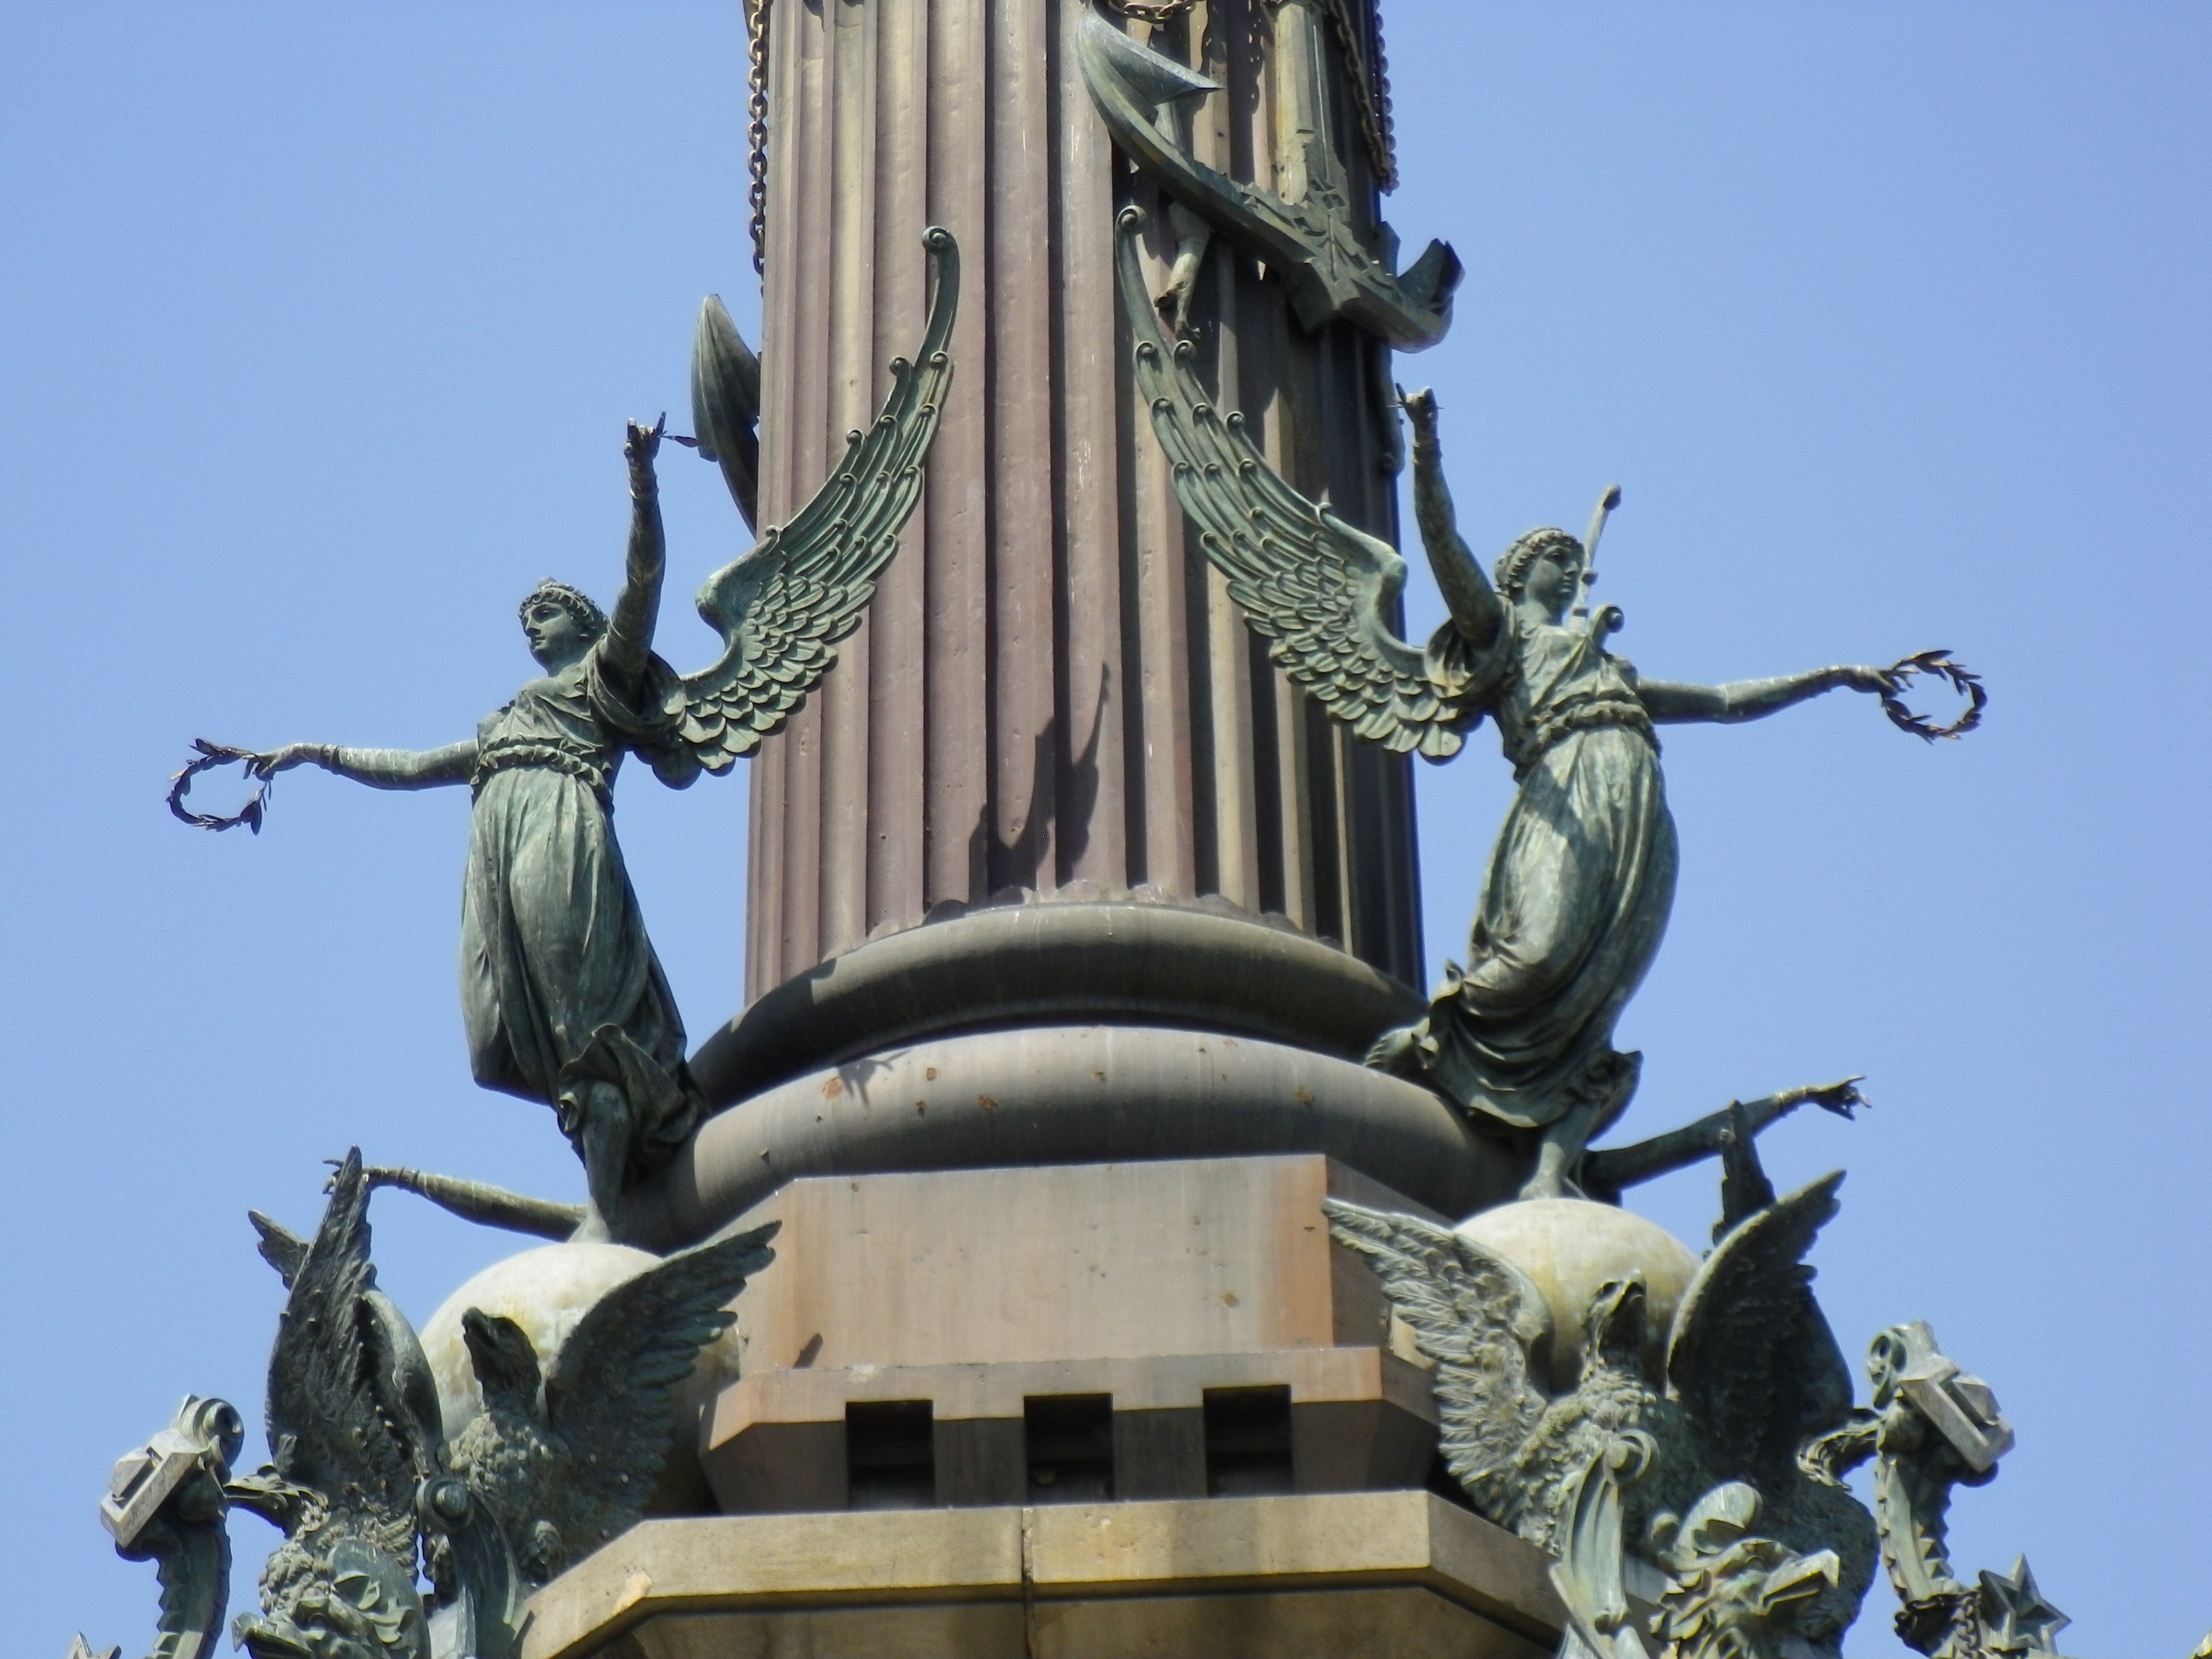
monument, statue, pillar, tower, landmark, lighting, barcelona, place of worship, sculpture, spain, spire, light fixture, columnar base, columbus column